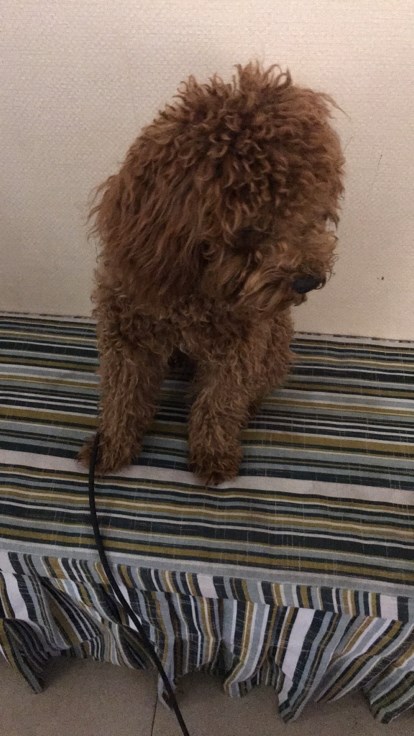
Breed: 7449-n000128-teddy